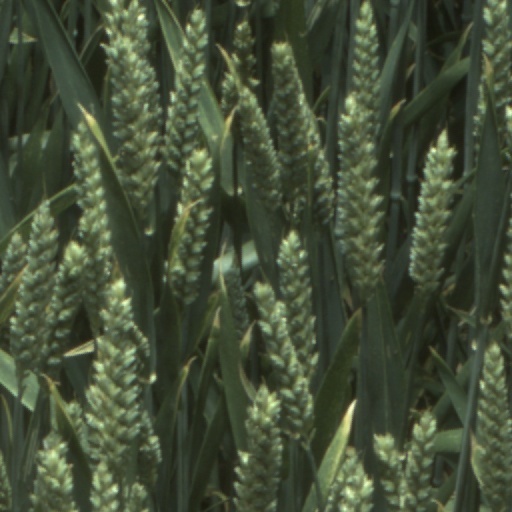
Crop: wheat